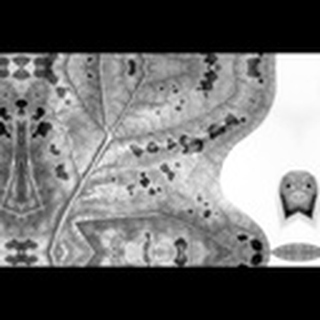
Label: cotton_target_spot